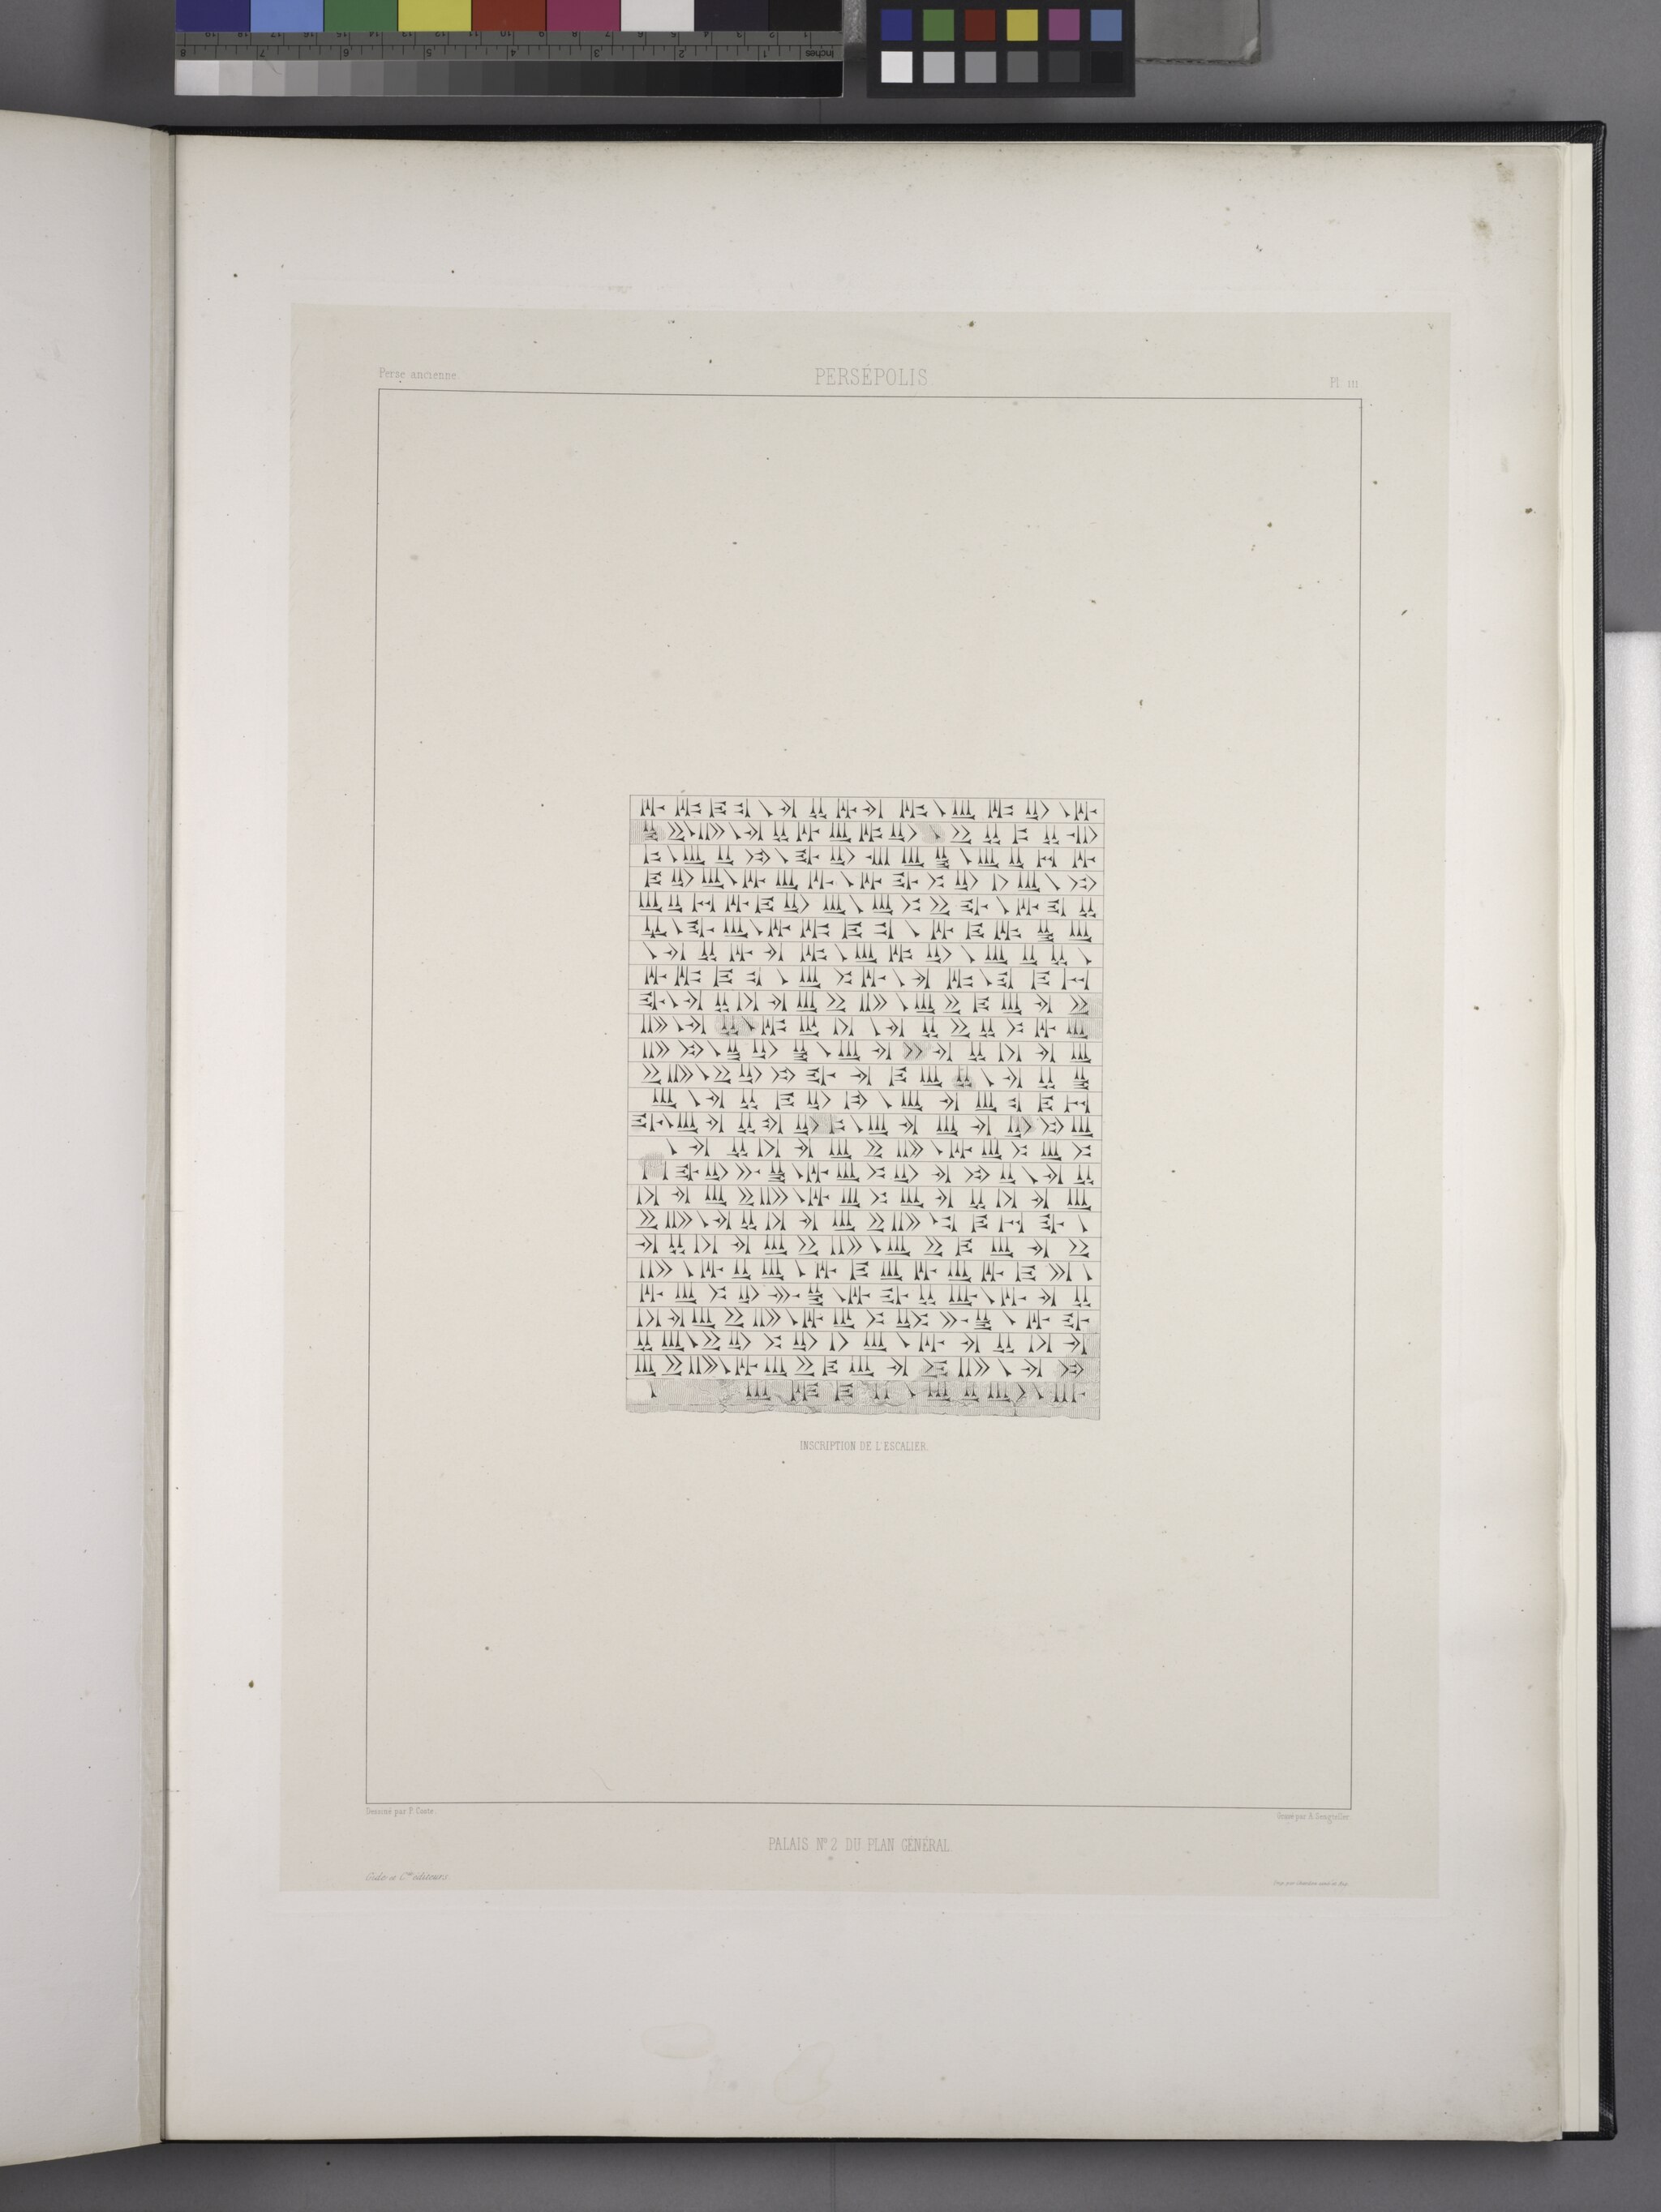
Title: Persépolis. Palais no. 2. Inscription sur le mur de soutènement (NYPL b12482496-1542823)
Description: Persépolis. Palais no. 2. Inscription sur le mur de soutènement
Date: 1851
Categories: Images uploaded by Fæ, PD-old-100-expired, PD-scan (PD-old-auto-expired), Images from the New York Public Library, CC-PD-Mark, Media needing category review as of 27 October 2016, NYPL General Research Division, Persepolis in the 19th century, Voyage en Perse, PD-old missing SDC copyright status, Illustrations of Apadana of Persepolis, Illustrations of Persepolis